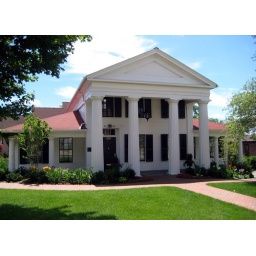
This house was built in 1844, today it is the home of Design Plus